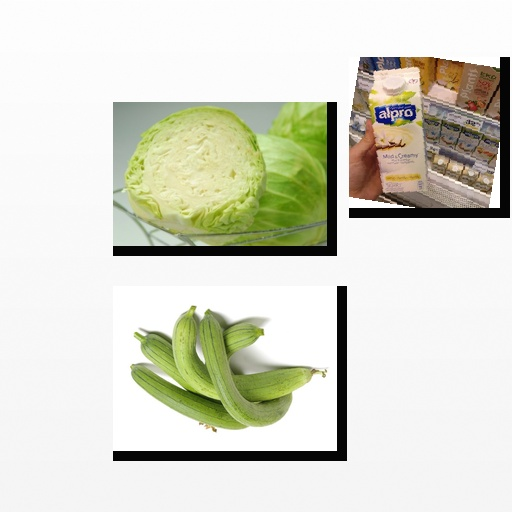
Food items: vanilla_soy_yogurt, cabbage, ridge_gourd